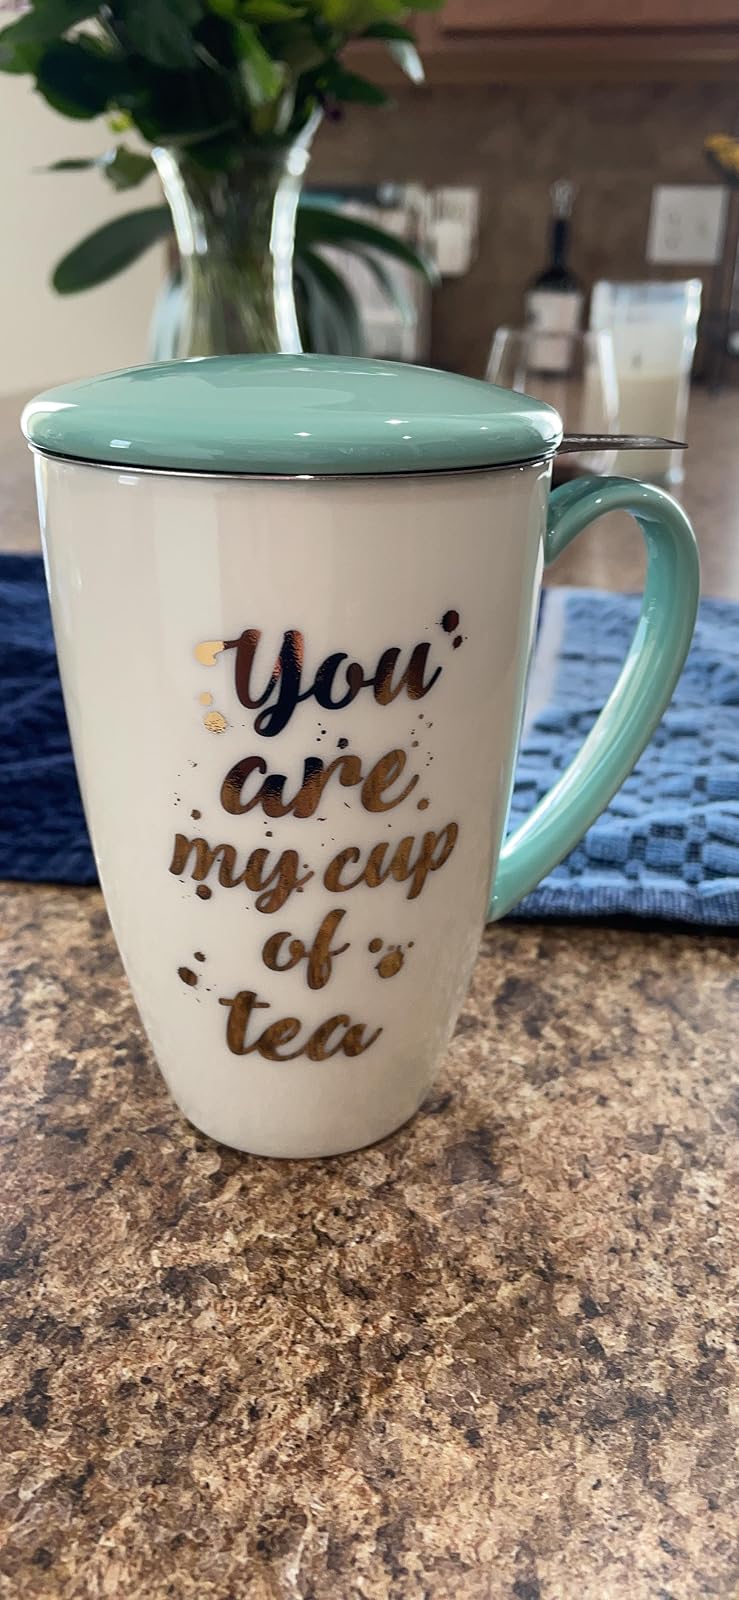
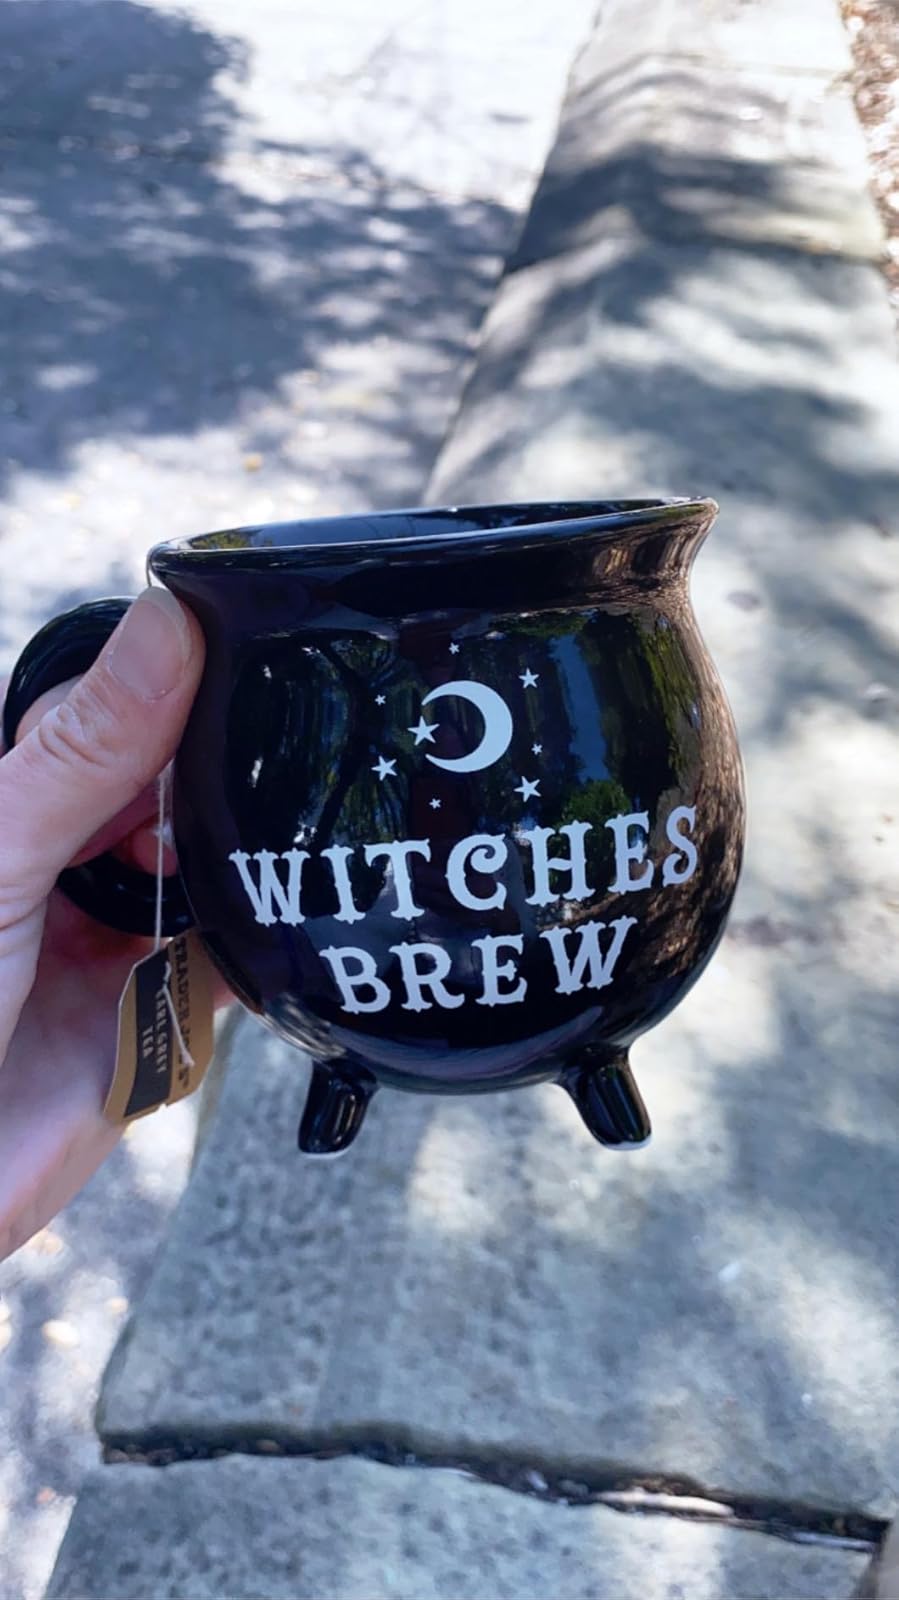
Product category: items_mug
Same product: no